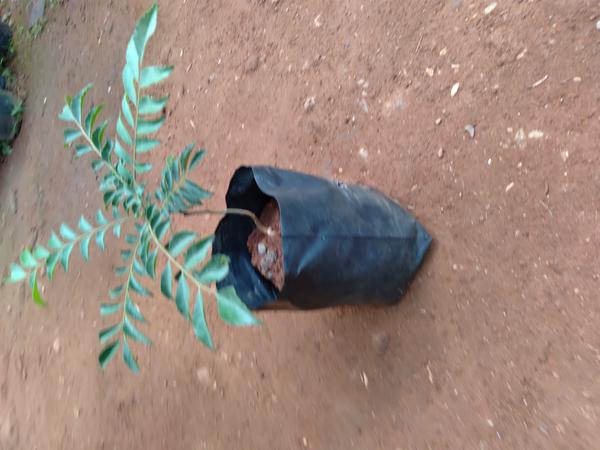
Plant: Curry_Leaf